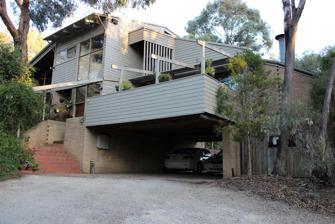
Building: Nichols House, Eltham
Country: Australia
Year built: 1973
Nichols House Entrance View General information Coordinates 37°44′01″S 145°08′54″E / 37.7337°S 145.1484°E / -37.7337; 145.1484 Completed 1973 Design and construction Architect(s) Kevin Borland The Nichols House is a residential building designed by the Australian architect Kevin Borland . The construction was completed in 1973 and awarded the OPCD Bronze Medal for The Age/RAIA House of the Year together with Max May’s Rattle House at Harkaway in 1974. The project is a medium density development which shows many of Borland's architectural ideals regarding the configurations of how the modern family dwells in. These ideologies resulted in two major themes, a distinctive connection with the topography of the site and a creative approach to the ideas of family events happening in stages such as a theatre. The Nichols House -View of rumpus The Nichols House -back view Description Kevin Borland quoted that "one's design was as good as the people who lived in them." According to Conrad Hamann, The Nichols House demonstrates the constrained architecture of the houses in 1970s. The large extensive house located in the Eltham bushes overseeing the Yarra , has a wing-form shape. Norman Day points out “It would seem the near north eastern bush suburbs are his to control.” This lolling house made of brick and timber was solely designed based on architectural responses to the needs and spatial necessities that are essential to a family. Timber was used both interior and exterior, such as the benches of the kitchen and the washing table, however the present owner painted the pinus board on the outside because it was cracking and peeling due to the Australian sun over the years. Because the house is placed on a sharp slanted hill it has pushed the house to have four levels. The most emphasised stage to these spacious to intimate rooms is the dining room. This room, which is connected to the open kitchen, spans into a double height volume that becomes the focus point of the house (Hamann 2006). Borland creates an internal scene where the house is one with the terrain outside; this can be seen in how brick flooring is paved in the entire house. In section view it is a long hallway that connects the many bedrooms, this idea in plans is reflected on the early bi-nuclear bedroom separation, which incorporates the extended family, usually consisting of two separate households, formed by the children and subsequent spouses of the partners in a divorce. When viewed in elevation the house become quite narrow because of its steep nature, but in fact is quite broad when viewed from the inside and drawings. These internal formations reinforce the house as a descending transformation. The extended space makes the present dining space quite practical also with good view to the back yard and a wider corridor. Another practical area is the separated communal bathroom and wc in the middle of the bedroom wing. Key influences and design approach In his article, Hamann states that Charles Moore ’s sea ranch apartments and the Elliot Johnson house played a great role in the Nichols house interior design. The stairway is an example of a clear mountain track weaving through the house, which is greatly emphasised by Borland and can be seen in many of Moore ’s work. In 1965 stained wood was a major material used in many houses, which can be seen in both of these examples with the interior covered in stained timber. Grounds and neo-Georgian work of John D Moore played with the connections of the context of the buildings and its surroundings. The brick flooring of the house is evident in the surrounding landscape. According to Hamann, Ralph Erskine ’s Borgafjall Ski Lodge in Sweden (1949) demanded a building that would sustain heavy snowfall throughout most of the year. Pylons on the main structure on pin bearings portrayed a disordered visual, the picture it described was very complex where the lounge and dormitory wings came together to create a collided form, which consisted of these pavilions and pylons that supported these clustered spaces. The Nichols House has this unpremeditated journey down the site which becomes a response to the exterior shape of the Erskine’s Ski Lodge where it becomes an answer to the specific placements of space inside that was required, and how that shaped the actual structure of the building. Based on the idea of family living, the upper bedroom wing transcends down into the eating area, which finishes down into the fireplace this logic of stages becomes a strategic rhythmic pattern of the everyday life, Borland ’s interior exercises the role-play of the episodes of the family lifecycle becoming a stage and theatre concept where one event moves to another. This idea of a theatre system comes from the many works of Edmond and Corrigan . This sprawling movement in the interior is evident in Peter Crone’s Poritt house at Mount Martha (1979), which has a v shaped roof that glides to the down. Edmond and Corrigan ’s Resurrection School has something similar to the interior of the Nichols house with the sole idea of the school based on an arched wing. Awards OPCD (2008) indicated this house was awarded the Bronze Medal for The Age/RAIA House of the Year (1974), jointly with Max May’s Rattle House at Harkaway (q.v.). References